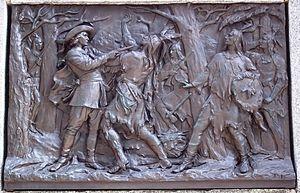
Exploit de la Place d'Armes. Bas-relief de Louis-Philippe Hébert, 1895, Monument à Maisonneuve, Place d'Armes, Montréal.